Starry sturgeon

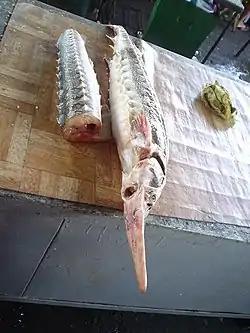
Starry sturgeon in a bazaar in Odesa, Ukraine

The starry sturgeon is an important commercial species of fish. It is one of the three most important species for caviar, see Sevruga caviar, along with the Beluga sturgeon and the Ossetra sturgeon. Its flesh is considered an expensive delicacy in the Caspian region. It is used to make kabaabs, or is consumed pan fried, broiled, or smoked. There have been several attempts in Russia, Iran, Italy, and the United States to adapt this species for aquaculture, with varying degrees of success.